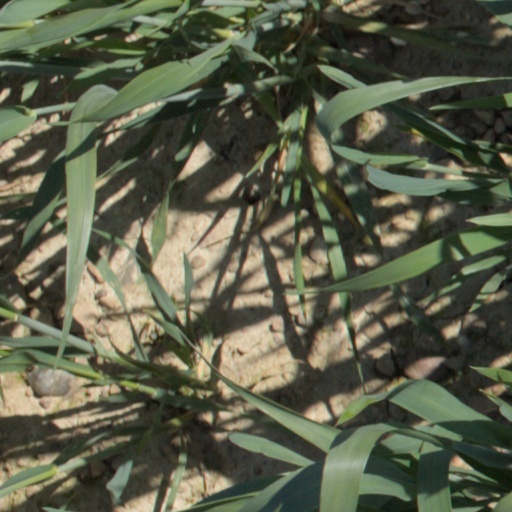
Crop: wheat